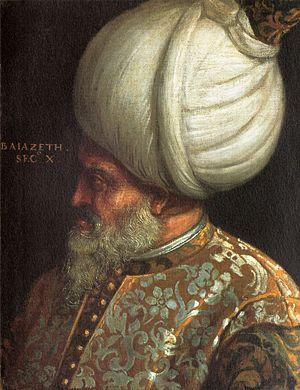
35ème Sultan de l'Empire Ottoman, Bajazed II. (1447 - 1512).